Trzciel

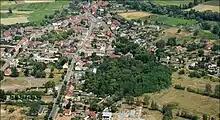
Aerial view of Trzciel

The name Trzciel comes from the old Slavic word "trzcielina", which meant a cane stalk. Trzciel is a former Slavic stronghold, which became part of the emerging Polish state in the 10th century under its first historic ruler Mieszko I of Poland. Since the Late Middle Ages it was located in the Poznań Voivodeship within the larger Greater Poland Province. Trzciel enjoyed partial town rights in the 14th century and was granted full town rights by King Casimir IV Jagiellon in 1458. It was a private town of Poland, owned by various noble families, including the Opaliński, Mielżyński and Szołdrski families. From the 15th century clothmaking developed.